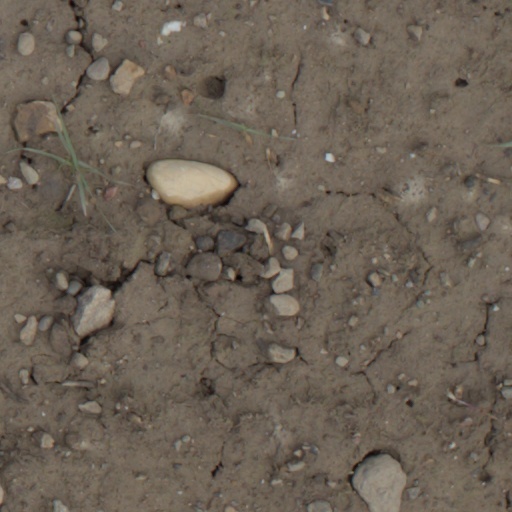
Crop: wheat